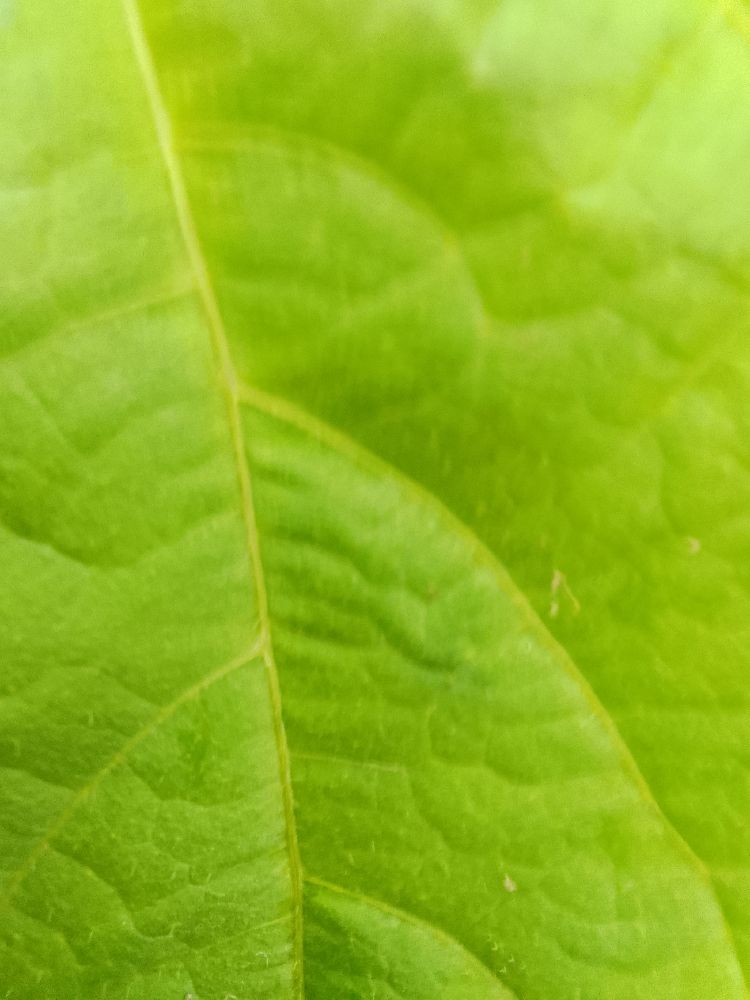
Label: healthy